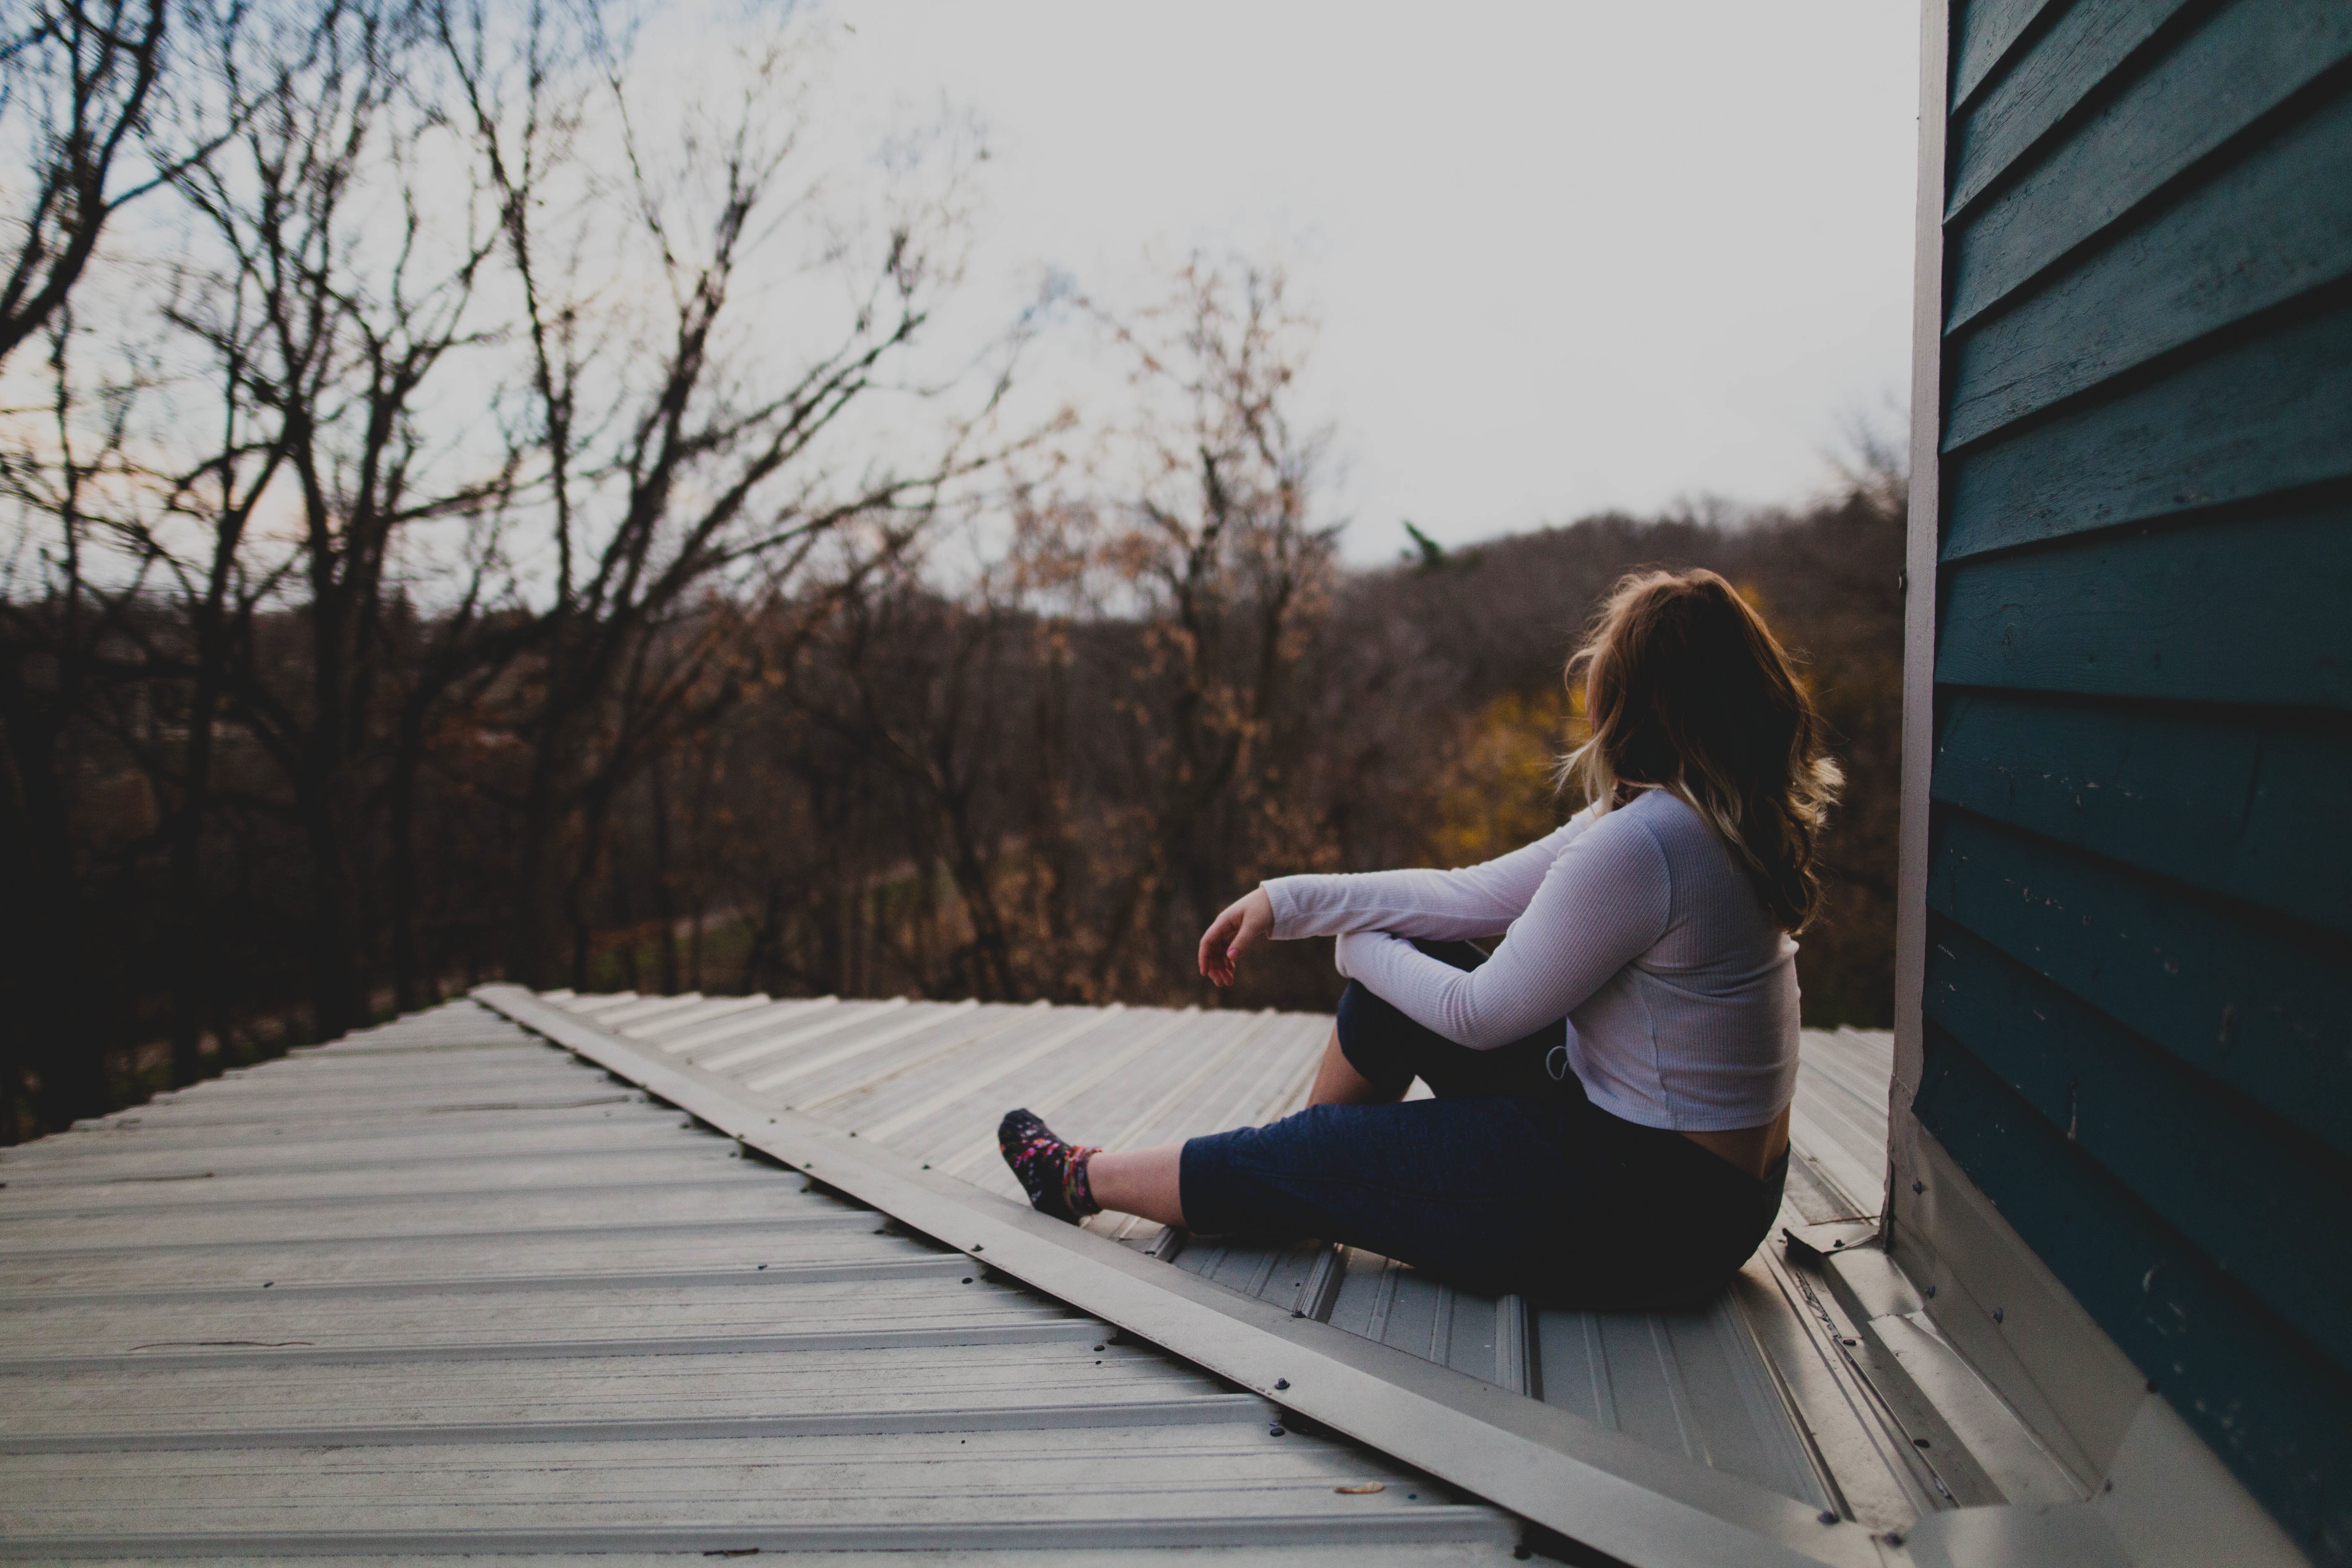
sunlight, sitting, season, human positions